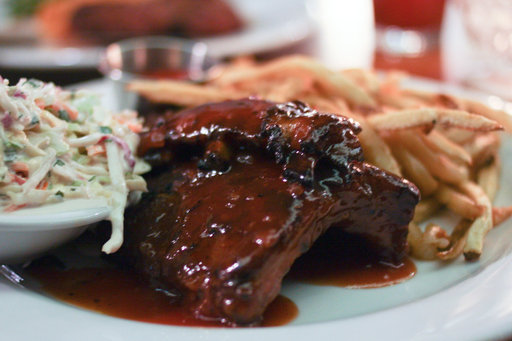
Label: baby_back_ribs